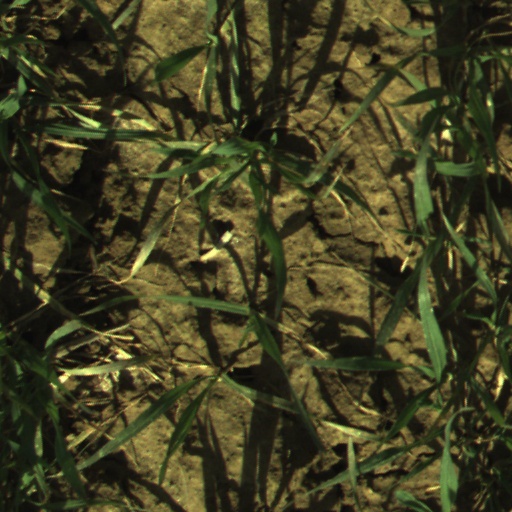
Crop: wheat